Circulator

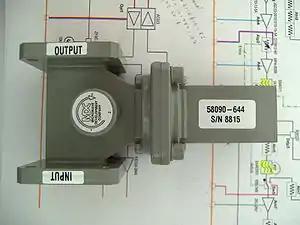
A waveguide junction circulator used as an isolator by placing a matched load on port 3. The label on the permanent magnet indicates the direction of circulation.

Microwave circulators fall into two main classes: differential phase shift circulators and junction circulators, both of which are based on cancellation of waves propagating over two different paths in or near magnetized ferrite material. Waveguide circulators may be of either type, while more compact devices based on stripline are usually of the junction type. Two or more junction circulators can be combined in a single component to give four or more ports. Typically permanent magnets produce a static magnetic bias in the microwave ferrite material. Ferrimagnetic garnet crystal is used in optical circulators.